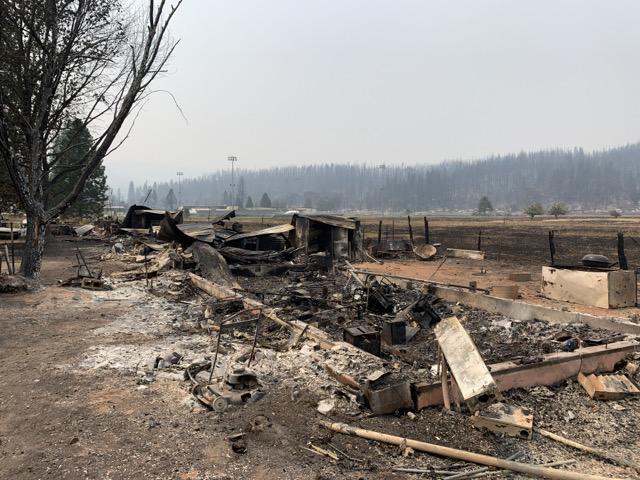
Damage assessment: destroyed